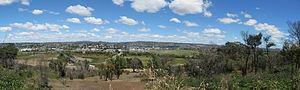
Launceston est, par sa population, la deuxième ville de Tasmanie.